Answer in natural language. Considering the relative positions, is wall paint above or below maple baseball bat with black grip? Choose between the following options: above or below
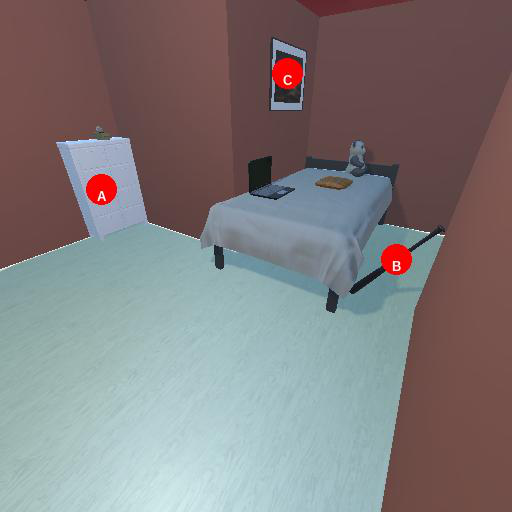
<answer>above</answer>